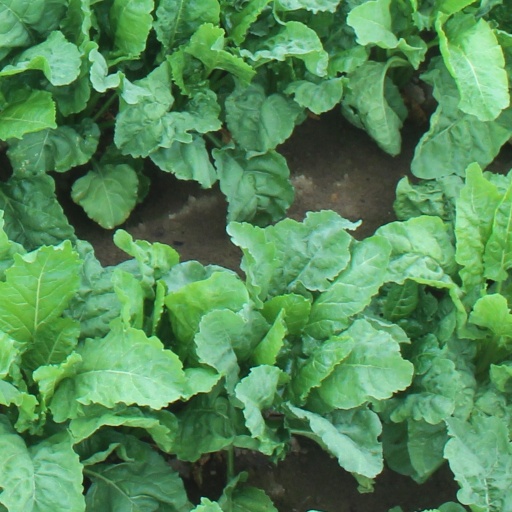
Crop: sugar beet